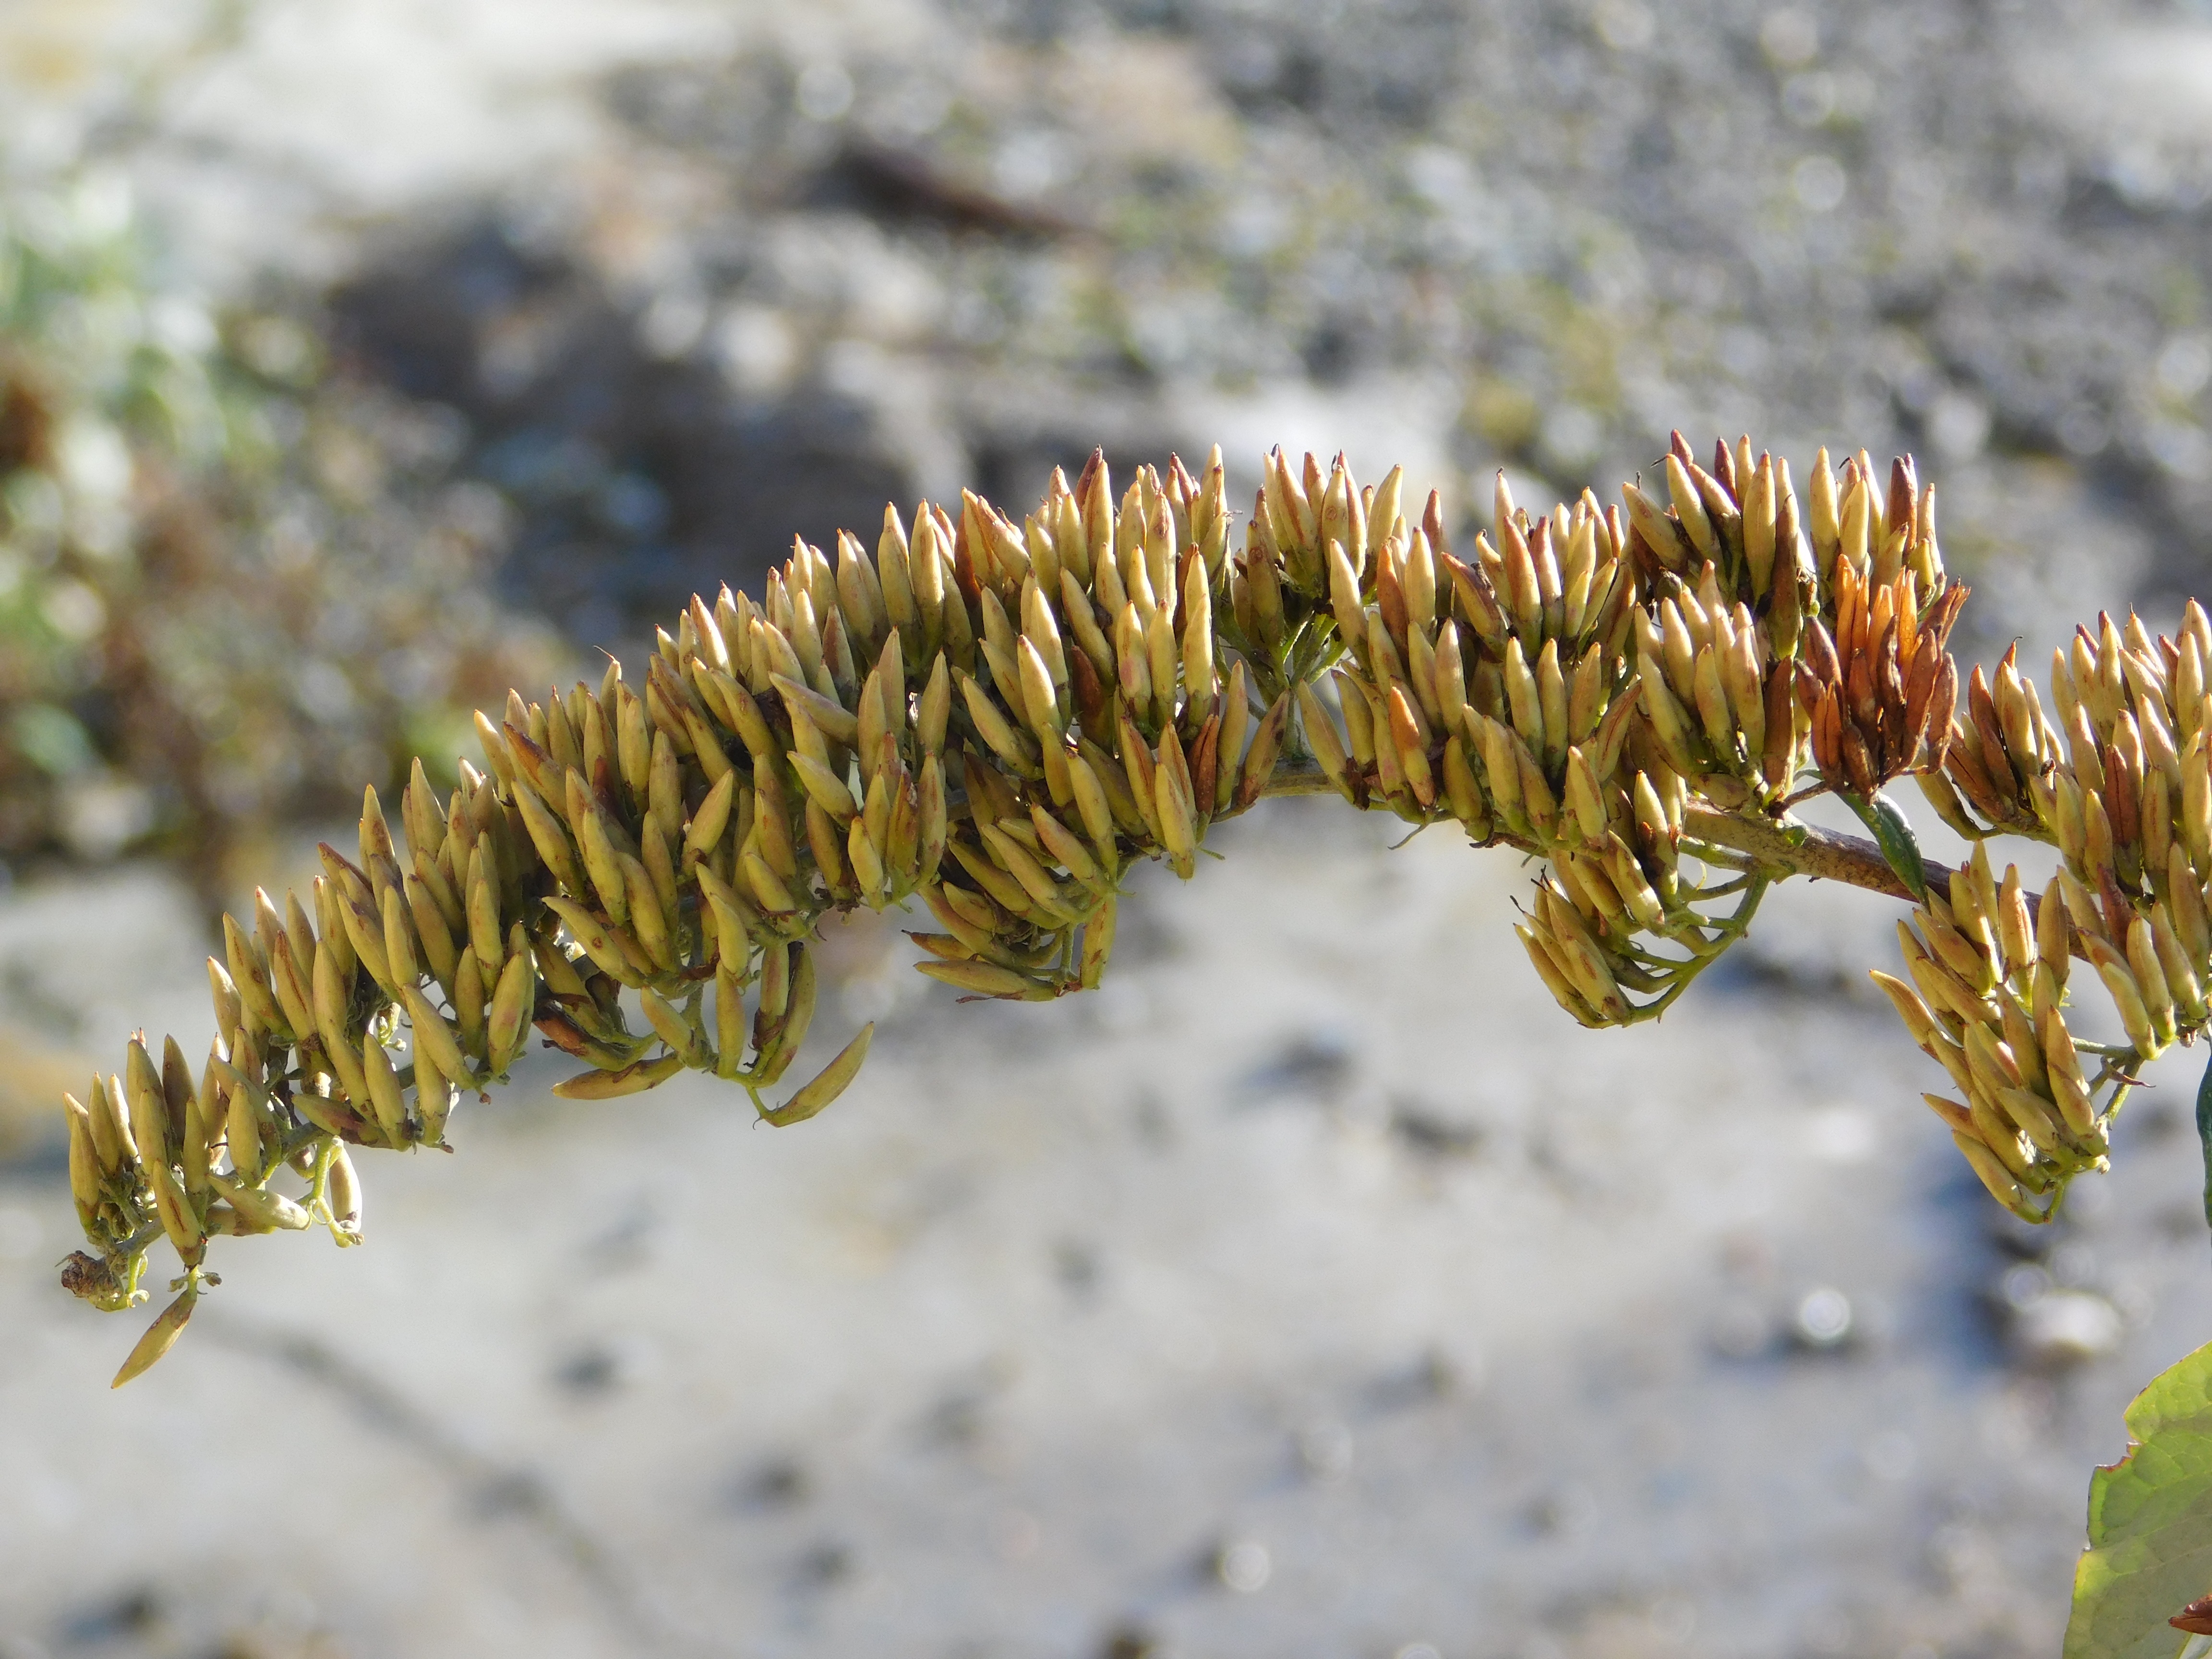
tree, nature, grass, branch, plant, street, leaf, flower, frost, mediterranean, botany, flora, fauna, close up, spain, spruce, vegetation, macro photography, grass family, woody plant, land plant